White-tailed jackrabbit

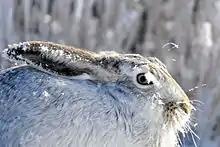
White-tailed jackrabbit in the snow at Seedskadee National Wildlife Refuge (Wyoming)

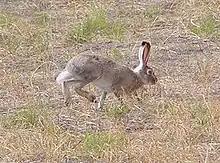
Running in Great Sand Dunes National Park

The white-tailed jackrabbit is nocturnal and lies up during the day in a form, a shallow depression in the ground hidden under vegetation, emerging at dusk to feed. The forms of this species range from long, wide, and up to deep. Often, discernible paths lead away from the form and others among the plants at often-visited feeding sites. In winter snow, the forms are interconnecting, cave-like structures. This jackrabbit is a solitary species and feeds on grasses and other green plants, including cultivated crops. In southern Colorado, from summer through fall into winter, the diet varied from 70% (summer) to 4% (winter) forbs, 43% (fall) to 4% (winter) grasses and 76% (winter) to 7% (summer) scrubs. During the winter its diet includes buds, twigs and bark from low shrubs. It tends to be more selective in its feeding habits than the black-tailed jackrabbit, which puts the white-tailed at a disadvantage where their ranges overlap. It has good eyesight, excellent hearing, and sensitive whiskers, and is probably able to detect olfactory clues as to whether another jackrabbit is ready to breed.